Aluku

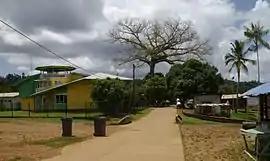
Papaichton

In February 2018, the "Grand Conseil coutumier des Populations Amérindiennes et Bushinengué" (Great traditional council of Amerindian and Maroon populations) was established with six Aluku Captains and two Aluku leaders among its members. One of the main issues raised in 2009, was the absence of traditional leaders from the working sessions of the municipal council.